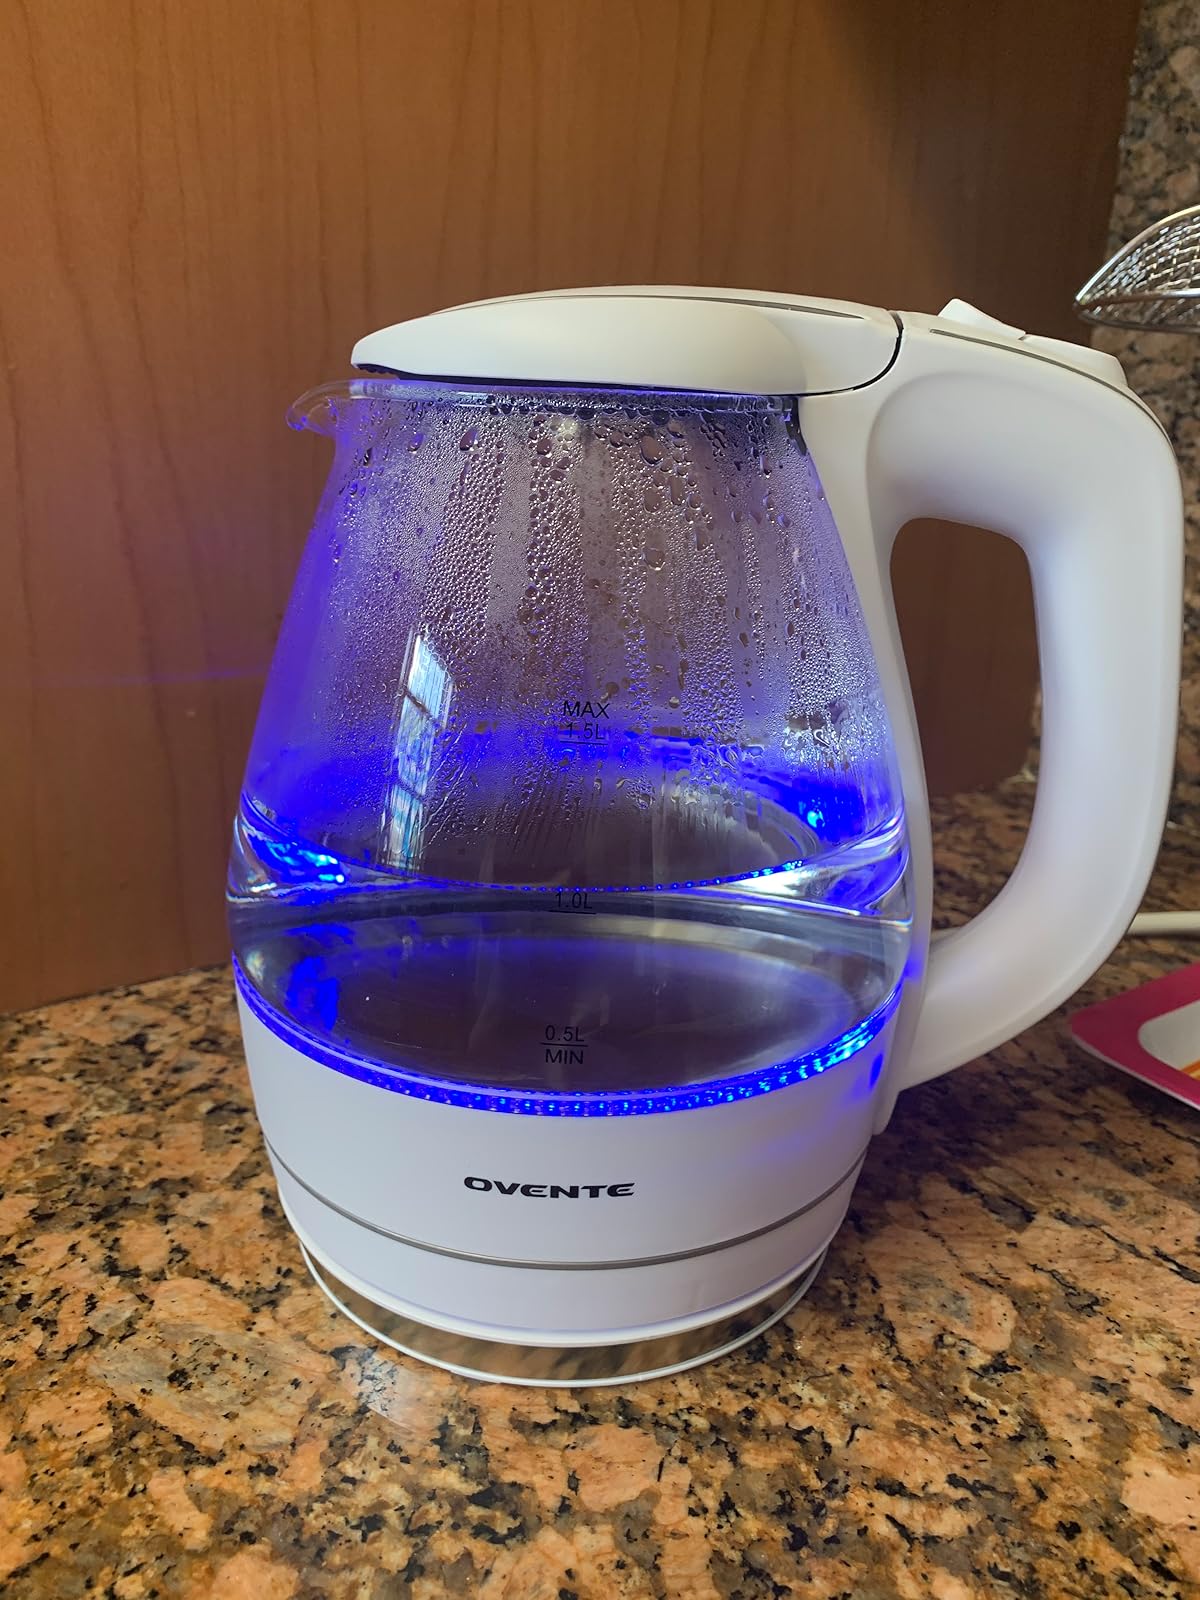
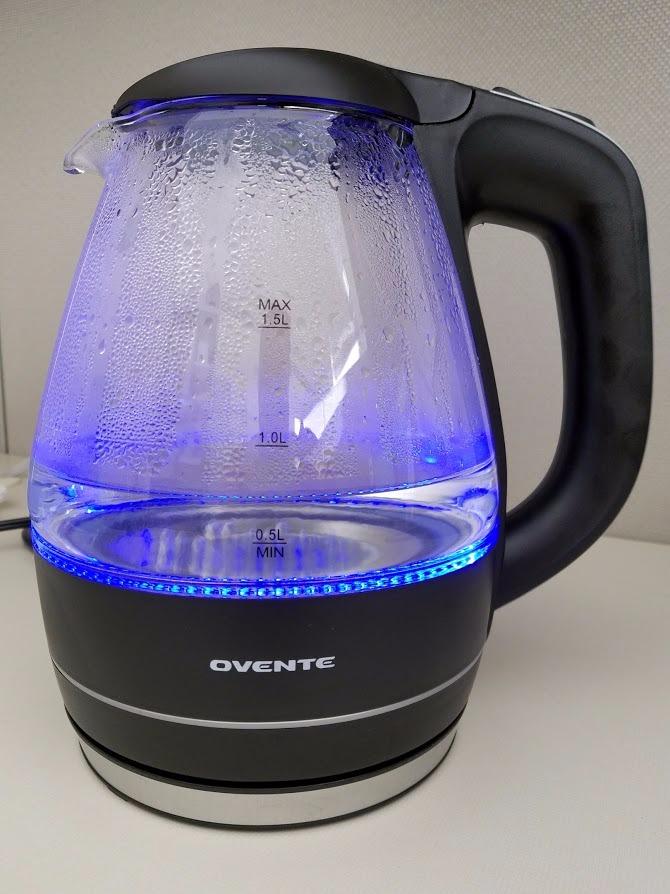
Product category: items_kettle
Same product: no